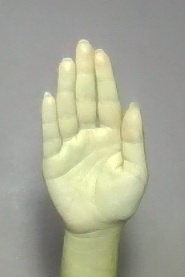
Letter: seen